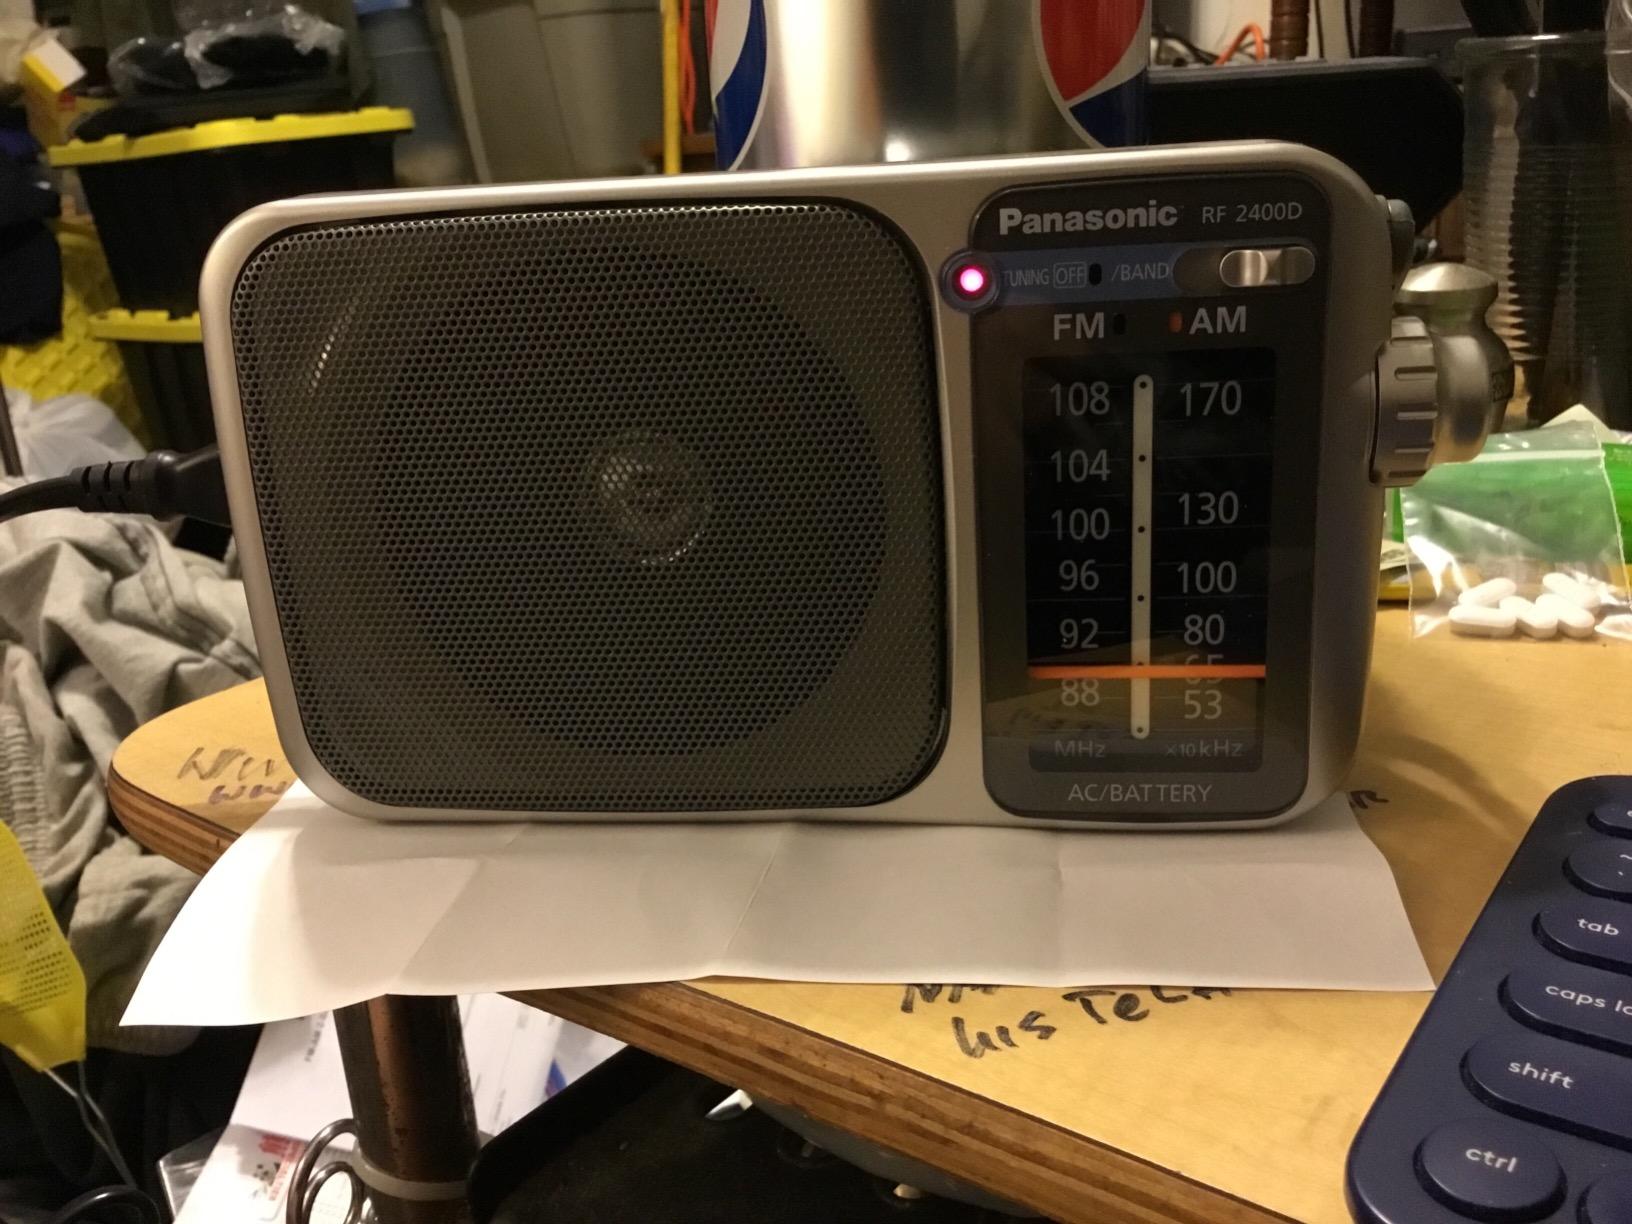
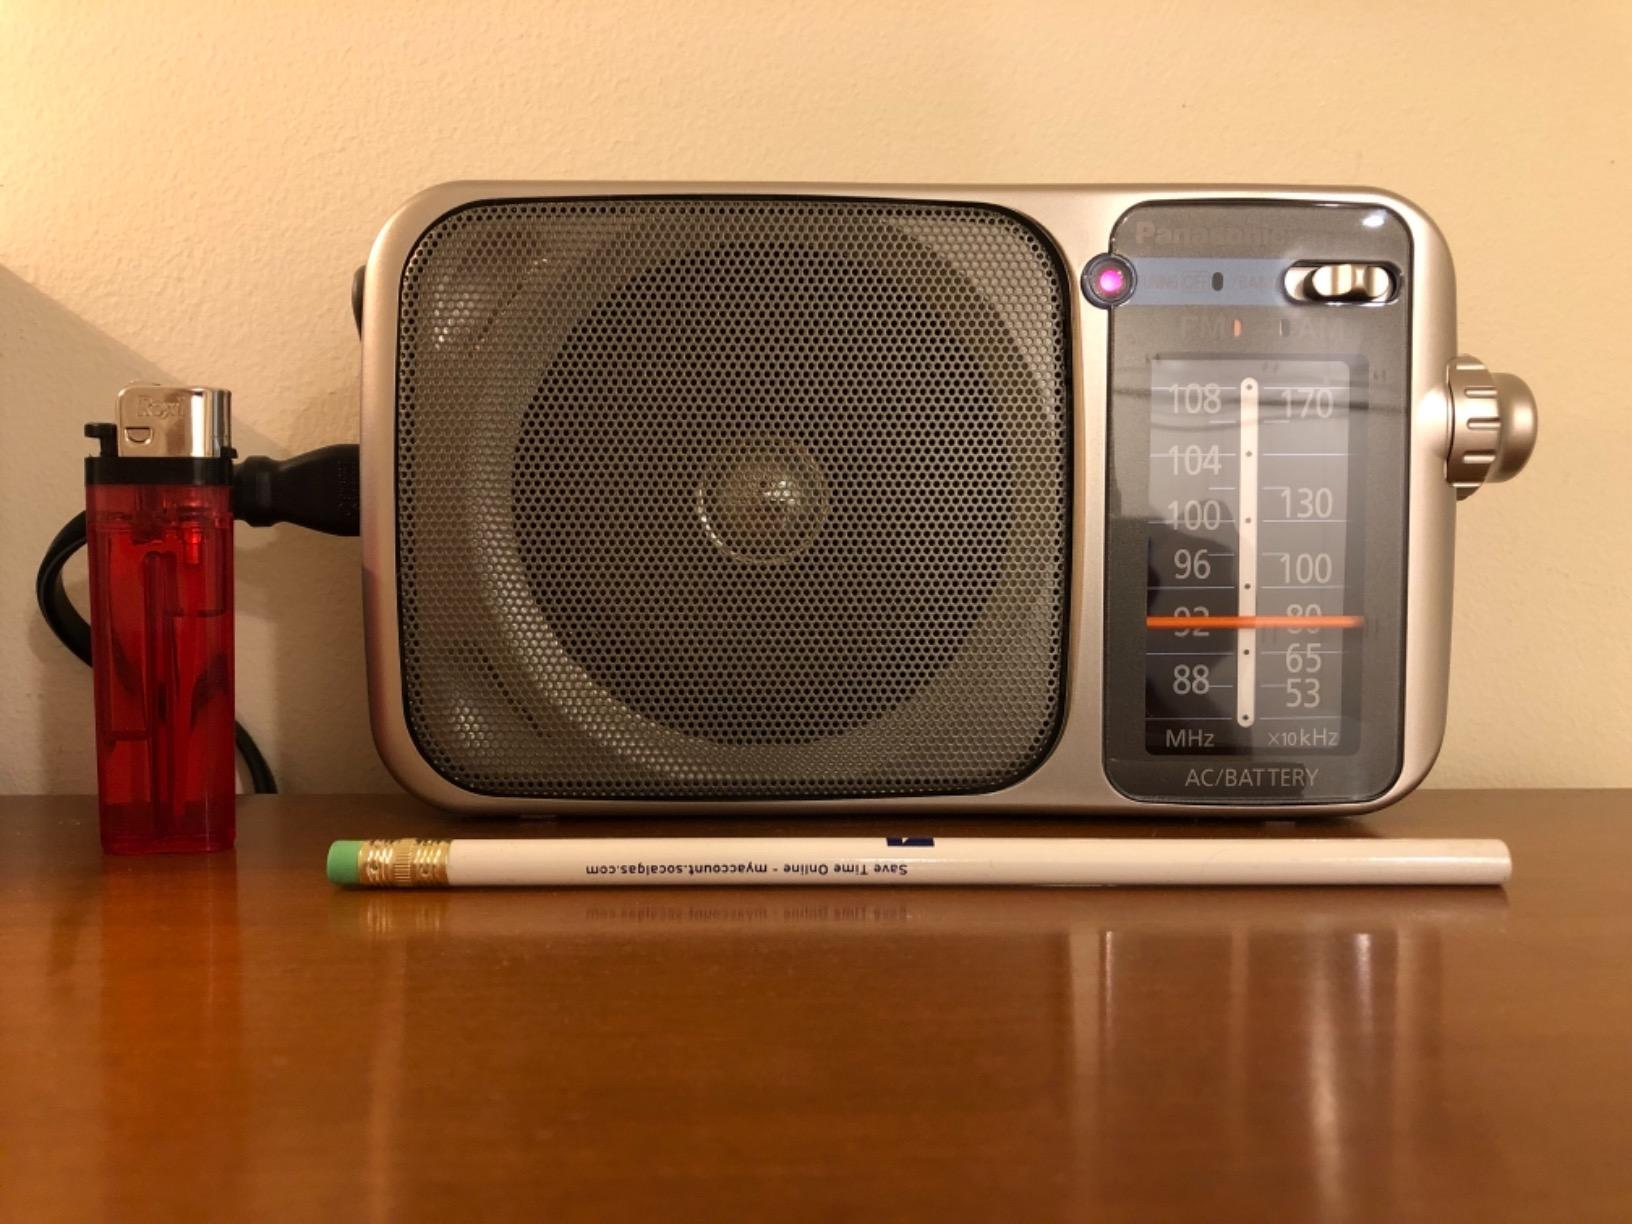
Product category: radio
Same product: yes